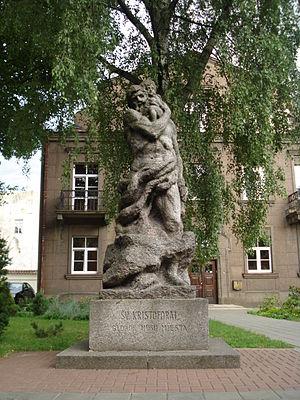
L'église Saint-Nicolas est une église catholique gothique de l'archidiocèse de Vilnius qui se trouve dans le centre historique de Vilnius, capitale de la Lituanie, au 4 rue Saint-Nicolas. C'est l'église la plus ancienne que la ville ait conservée, et la seule église où les sermons étaient en lituanien, à l'époque de l'entre-deux-guerres, lorsque Vilnius était Wilno, ville polonaise. Elle n'a pas fermé après la Seconde Guerre mondiale, lorsque la Lituanie était sous le régime communiste de la république socialiste soviétique de Lituanie. C'est donc un foyer important de la culture nationale.